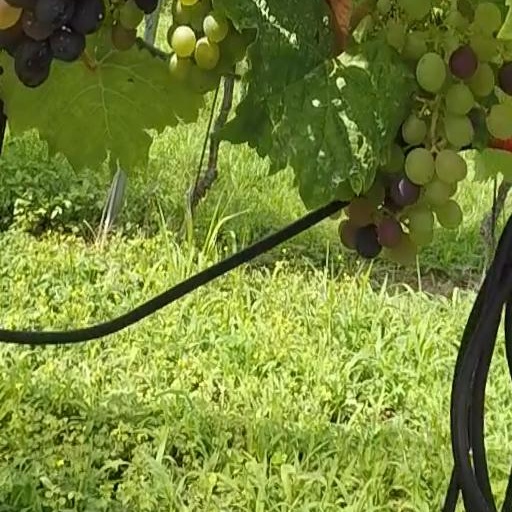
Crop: grape